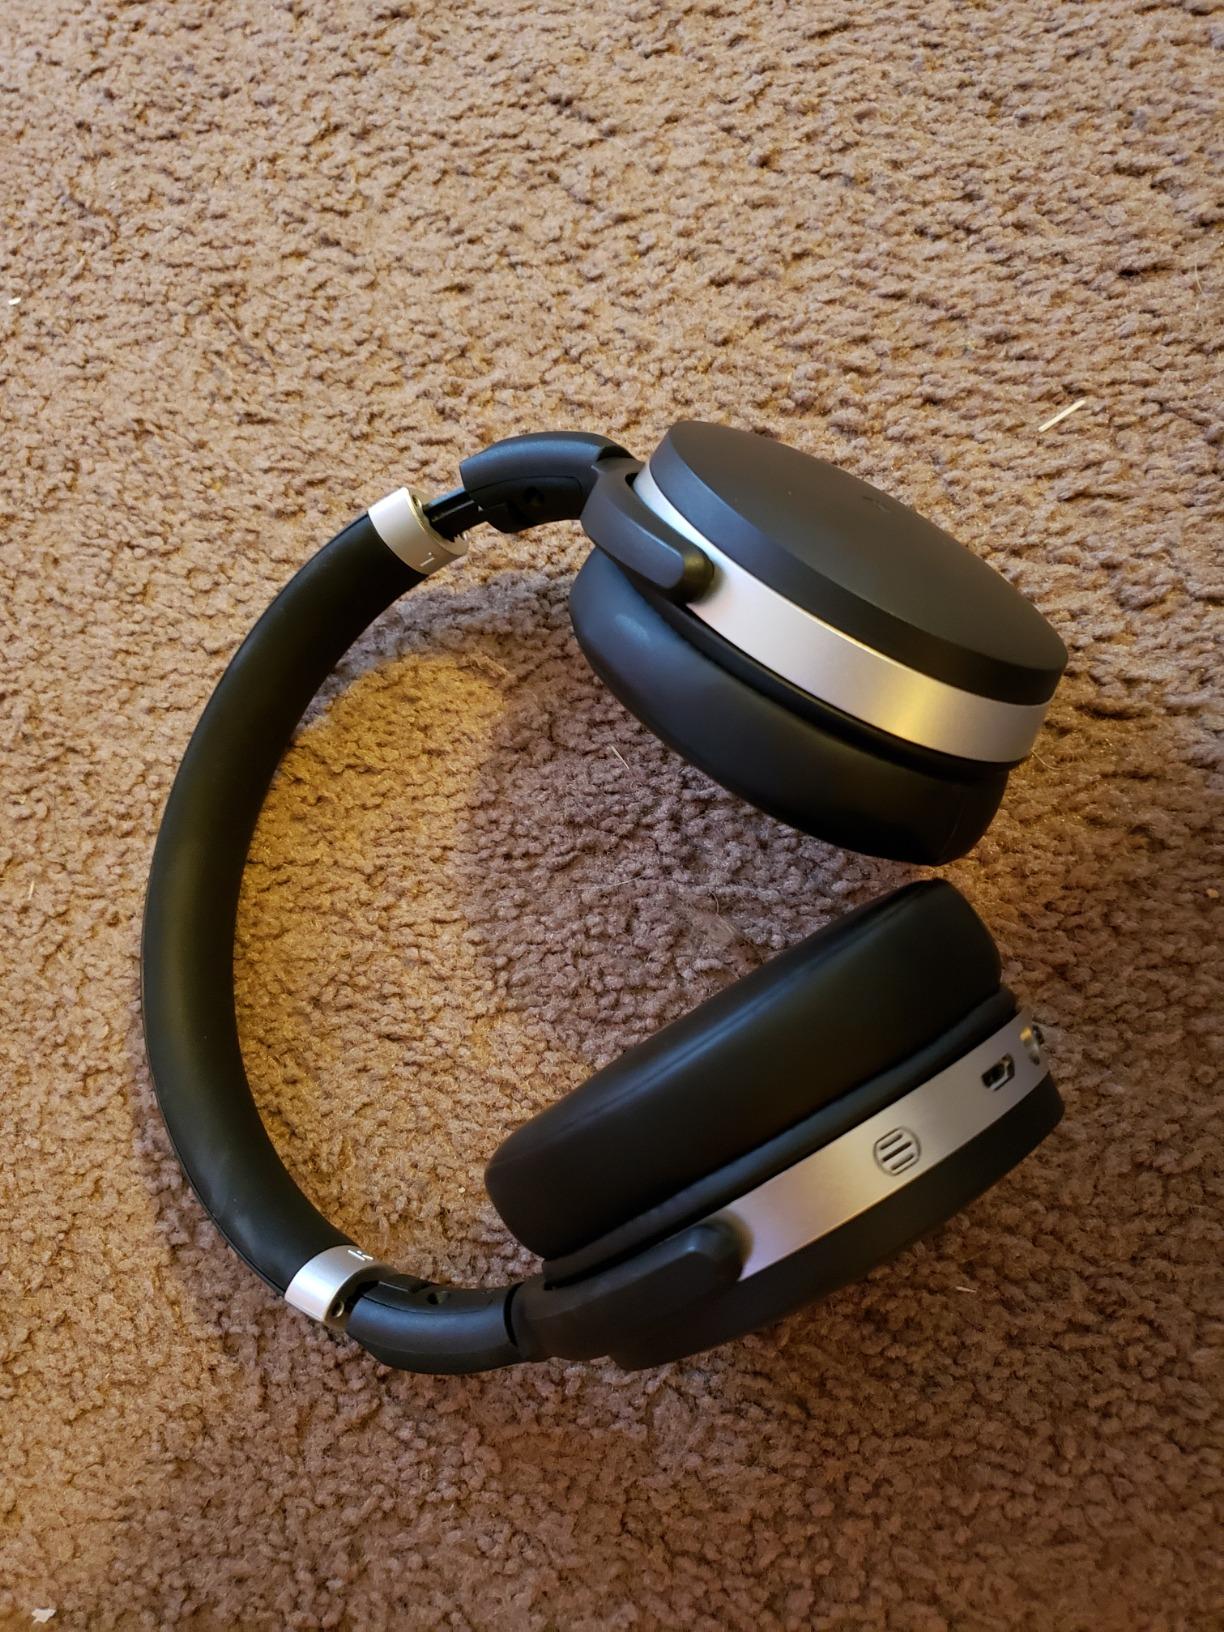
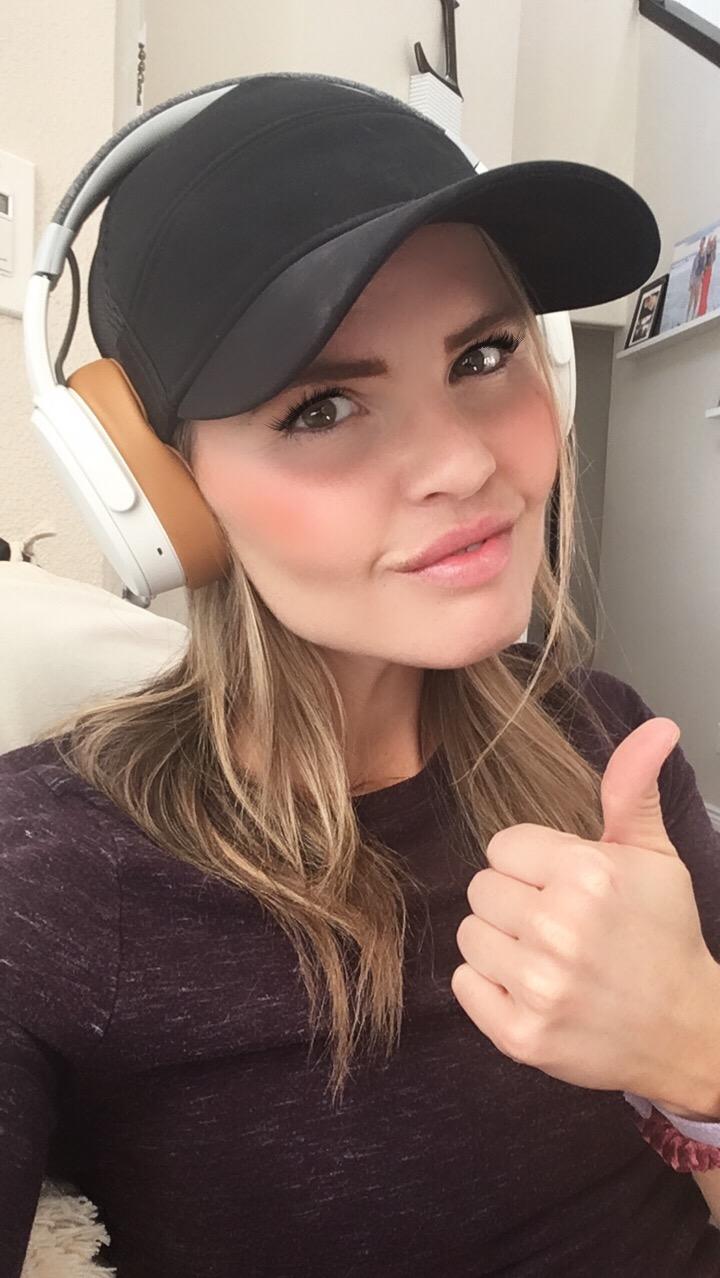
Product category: headphones
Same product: no